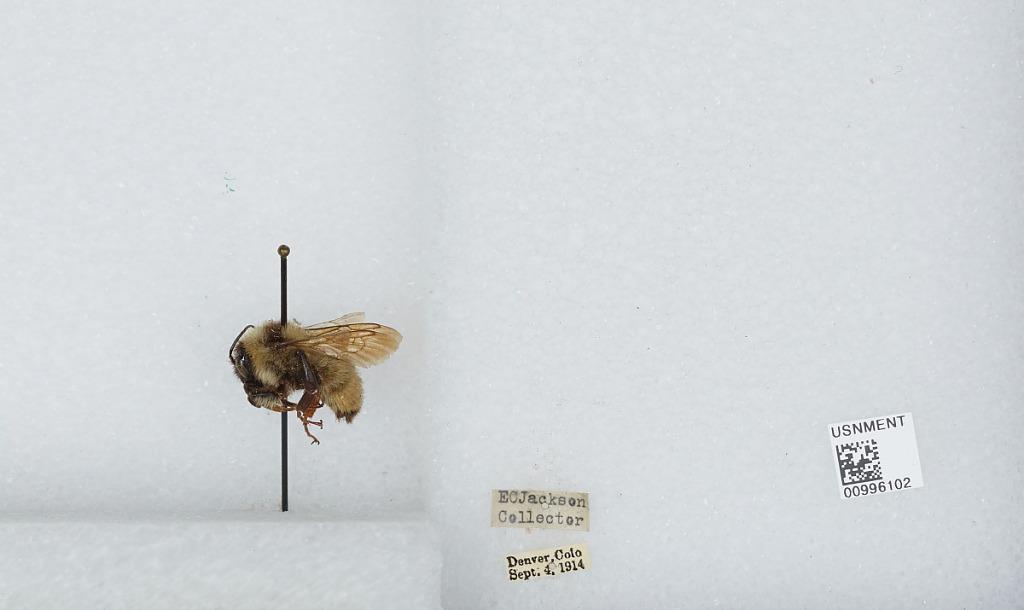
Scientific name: Bombus (Fervidobombus) fervidus fervidus (Fabricius)
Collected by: E. Jackson
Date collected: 1914-9-4
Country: United States
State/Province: Colorado
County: Denver
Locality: Denver
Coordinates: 39.7619, -104.881